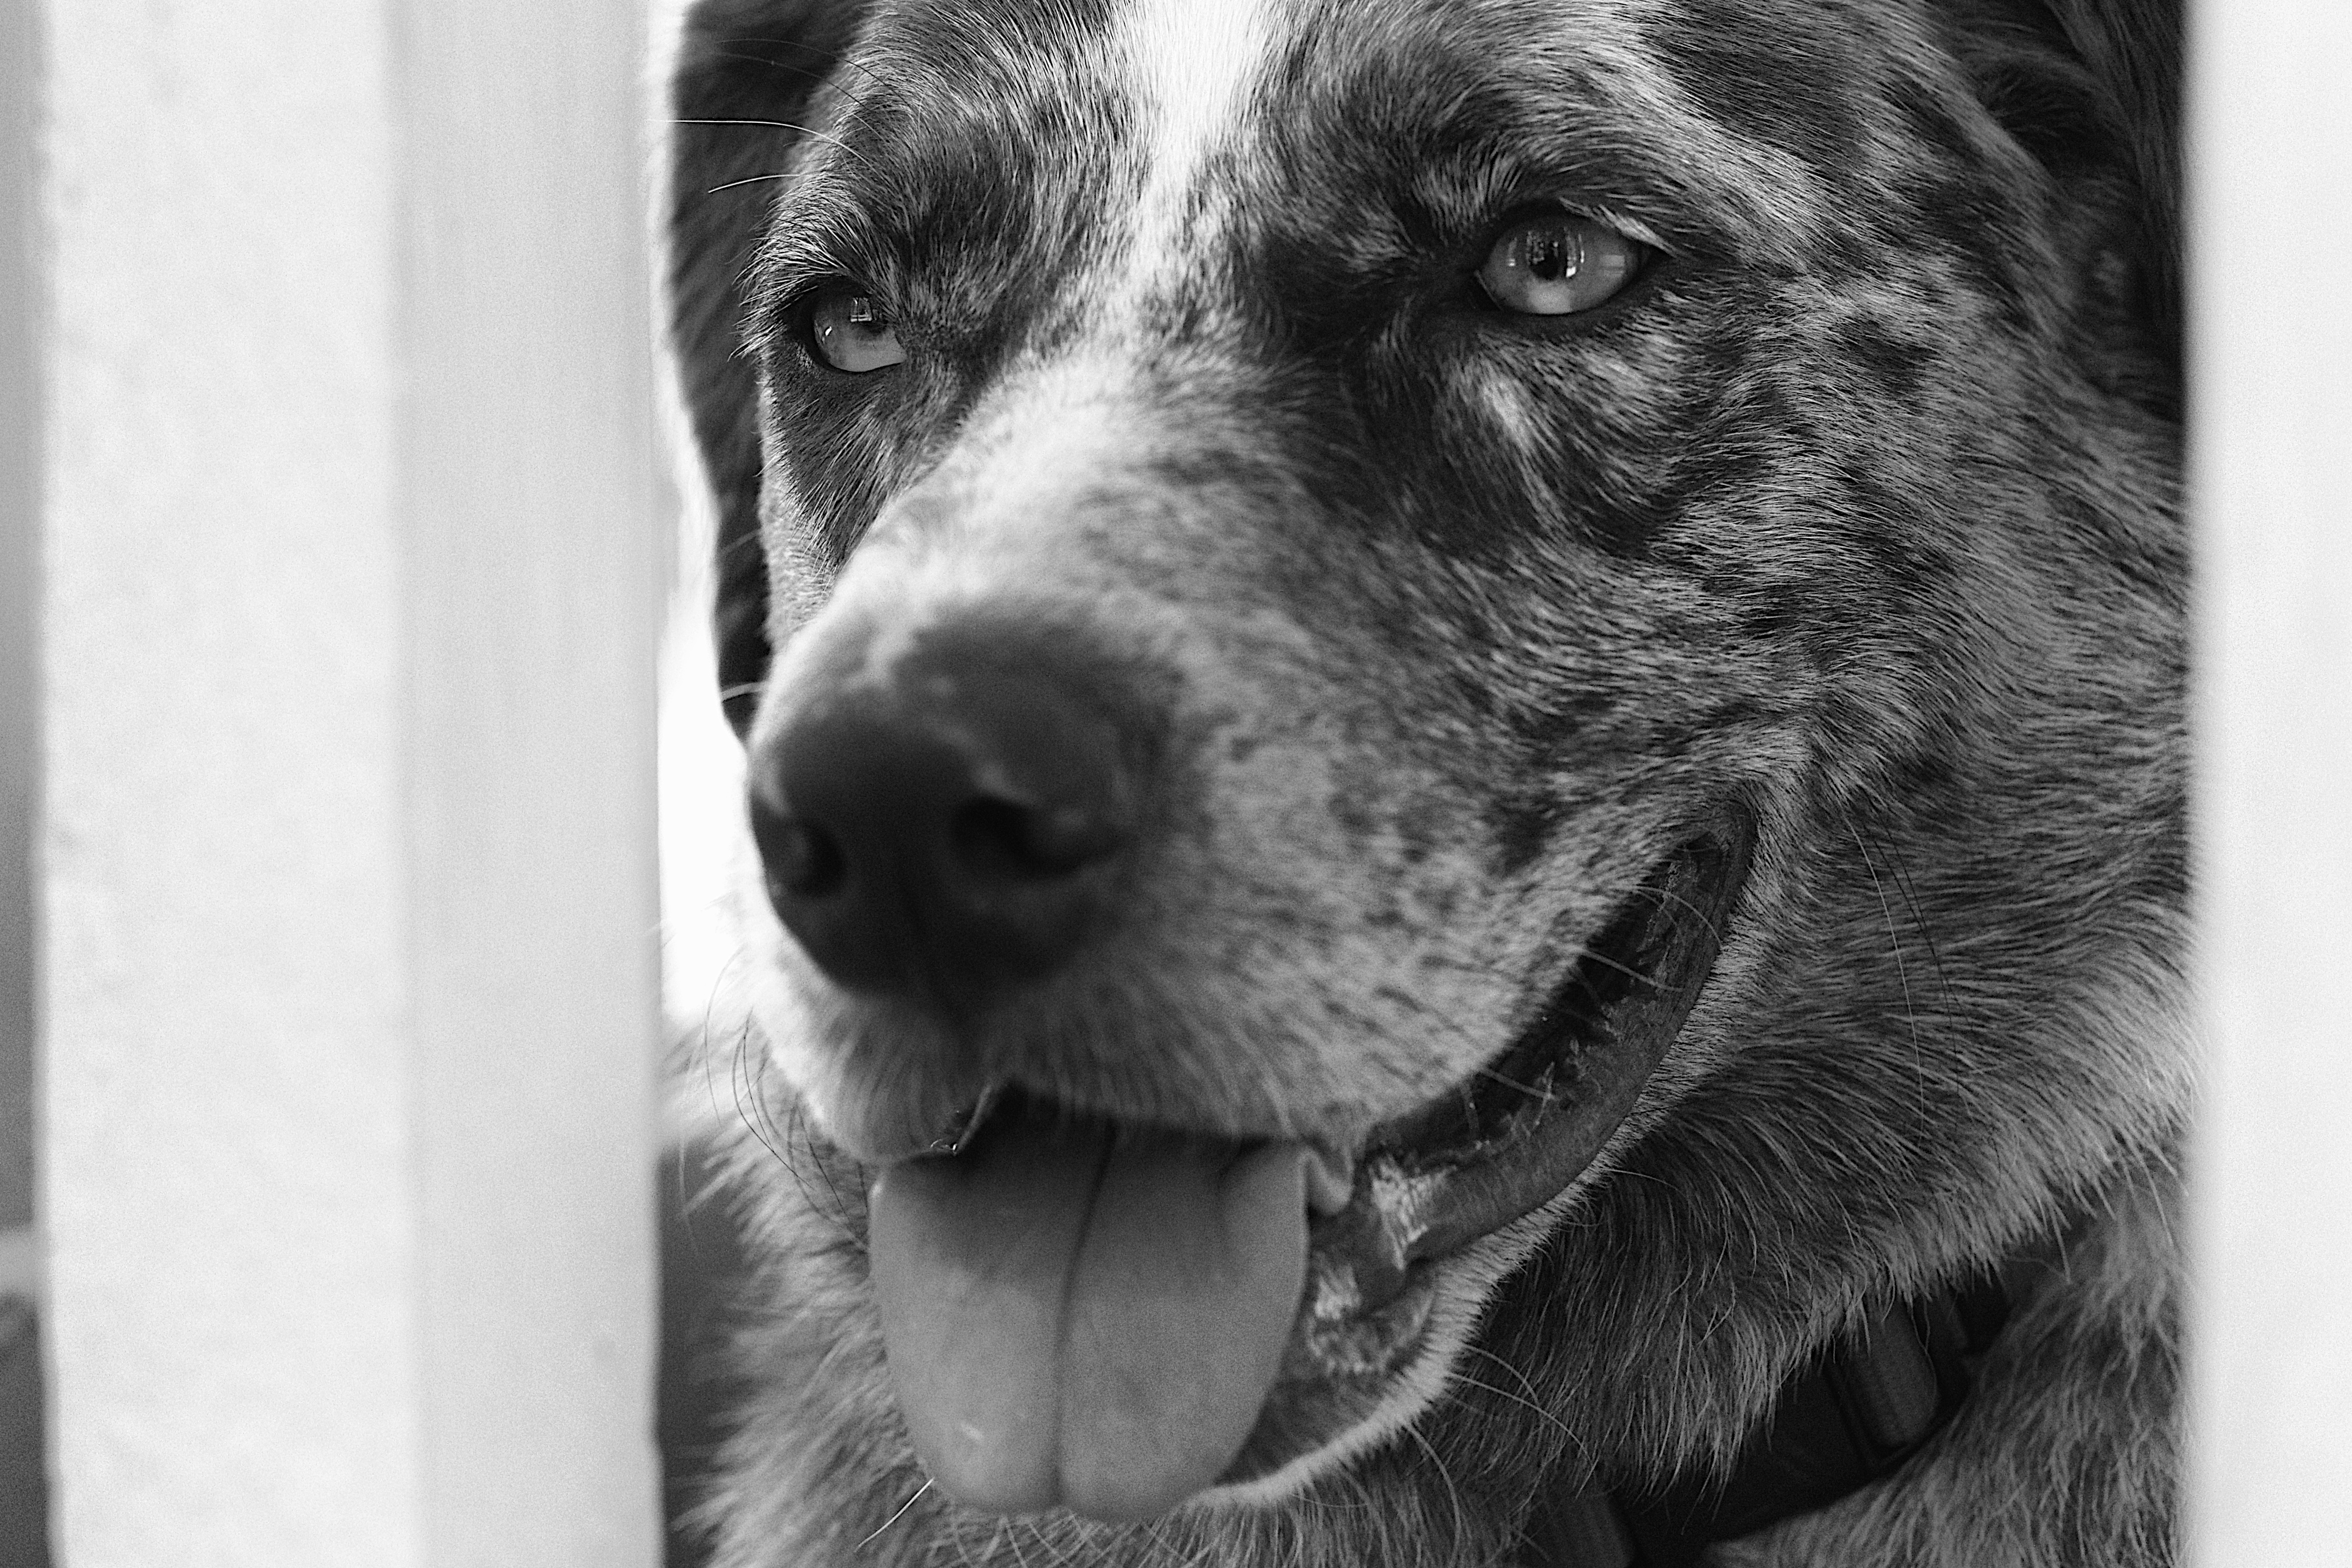
black and white, puppy, dog, mammal, black, monochrome, snout, vertebrate, felix, dog breed, animal shelter, monochrome photography, street dog, dog like mammal